Dan Patrick (politician)

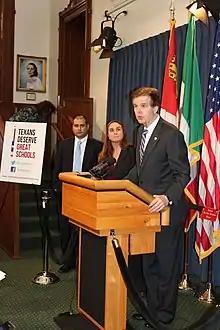
Patrick at a 2013 press conference on education

Patrick was first elected to Texas State Senate's seventh district in 2006, winning the primary election with 68.8% of the vote and the general election with 69.2% of the vote. His term began on January 9, 2007, with the convening of the Eightieth Texas Legislature.